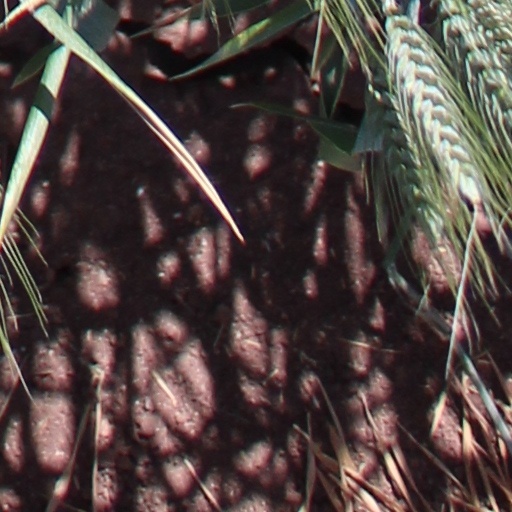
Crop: wheat